Barnsley fern

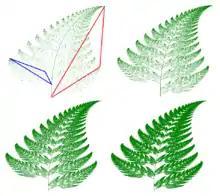
Fractal fern in four states of construction. Highlighted triangles show how the half of one "leaflet" is transformed to half of one whole "leaf" or "frond".

Though Barnsley's fern could in theory be plotted by hand with a pen and graph paper, the number of iterations necessary runs into the tens of thousands, which makes use of a computer practically mandatory. Many different computer models of Barnsley's fern are popular with contemporary mathematicians. As long as math is programmed correctly using Barnsley's matrix of constants, the same fern shape will be produced.